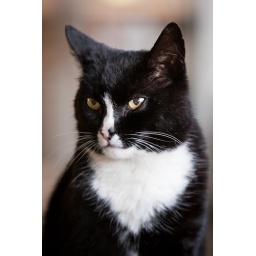
Moos, the cat that lives in the visitors part of the gorilla enclosure